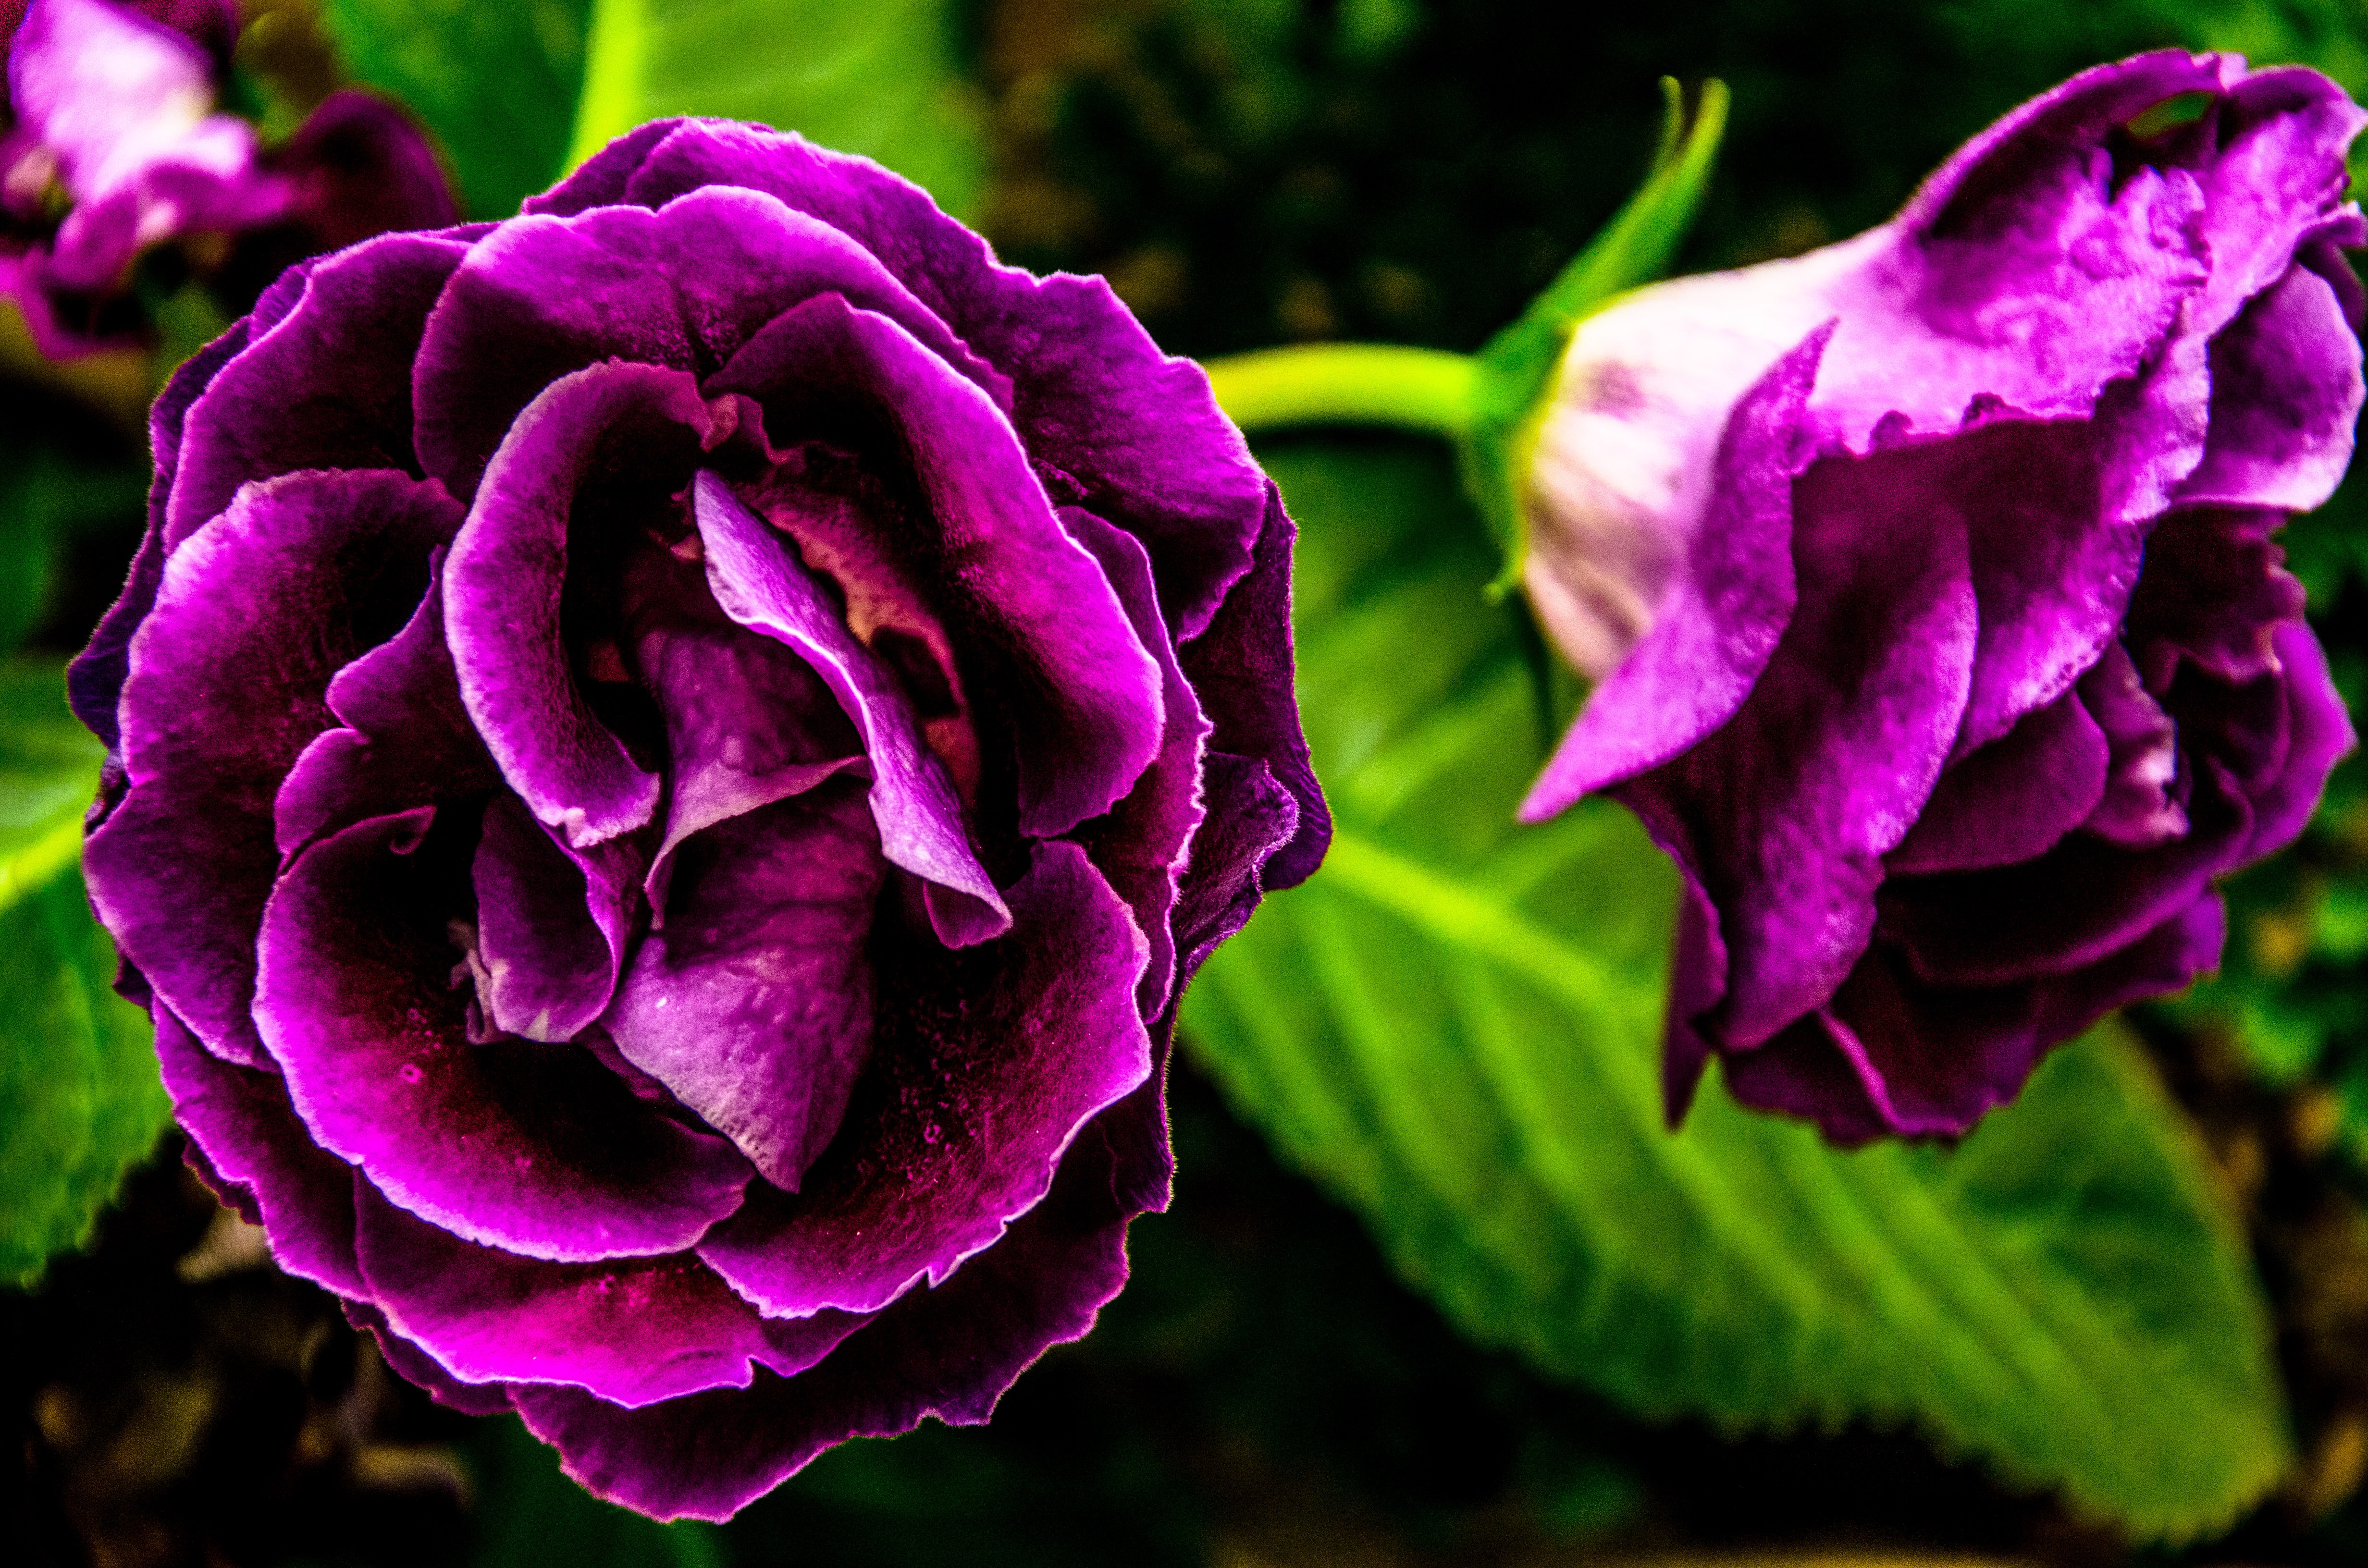
nature, plant, flower, purple, petal, rose, spring, botany, garden, flora, plants, button, flowers, vegetation, purple flower, floribunda, macro photography, lilac flower, flowering plant, garden roses, rose family, purple plant, annual plant, plant stem, land plant